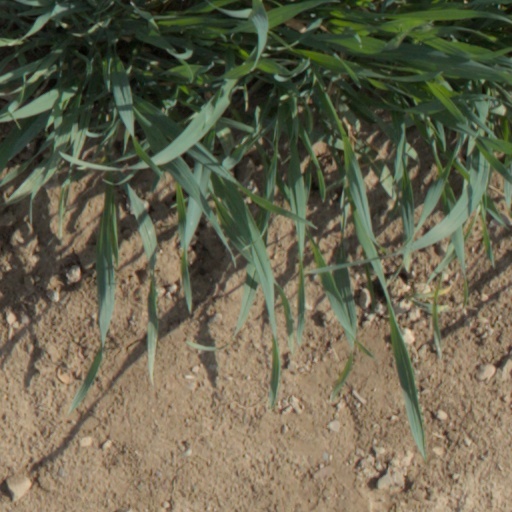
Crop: wheat